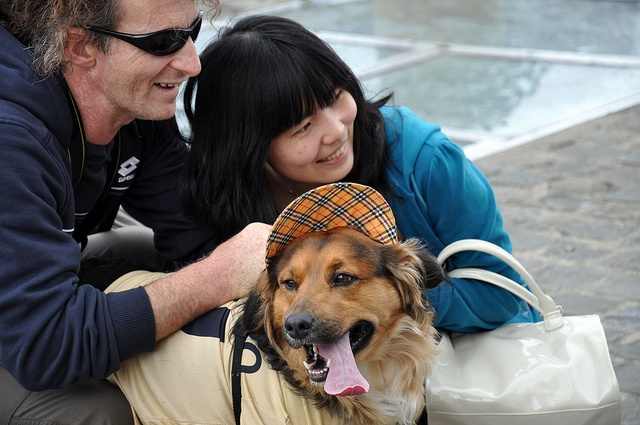
A dog and a couple of people on a street.
A man and a woman smiling for a picture with a dog.
Man and woman hugging dog that's dressed in clothing and hat.
Two people posing for a picture with a dog wearing a hat.
A man and woman pose with a dog wearing a hat.